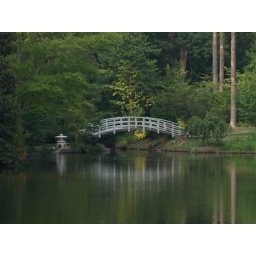
water under the bridge